Ma Xiaotian

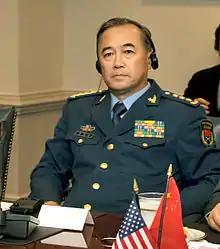
Ma Xiaotian at the Pentagon in 2009

Ma Xiaotian (born August 1949) is a retired general who served as Commander of the Chinese People's Liberation Army Air Force (PLAAF) from 2012 to 2017. He also served as Deputy Chief of the Joint Staff and President of the PLA National Defence University.